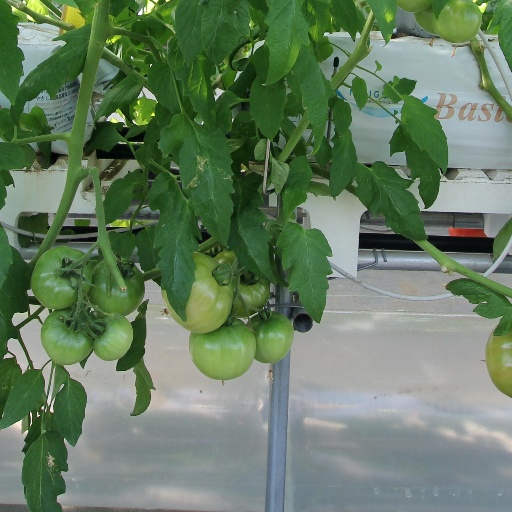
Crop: tomato